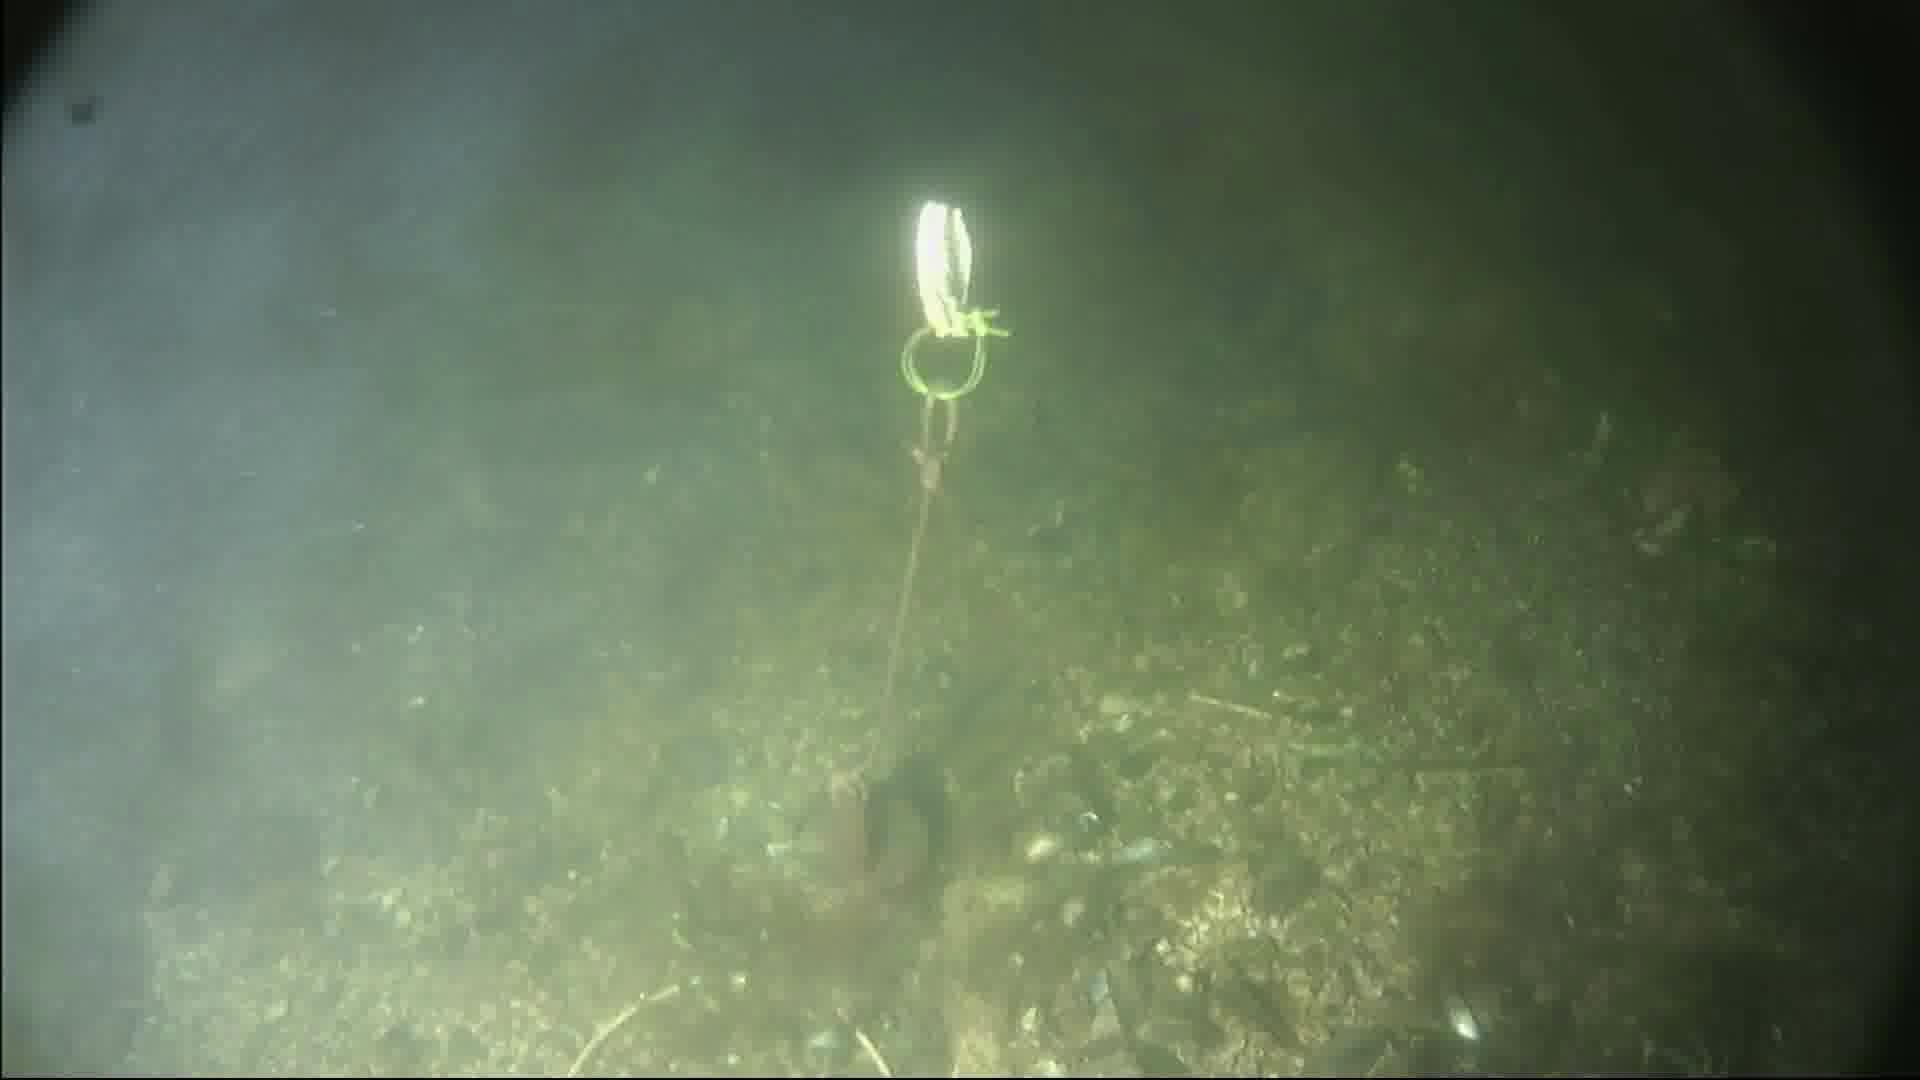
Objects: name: crab